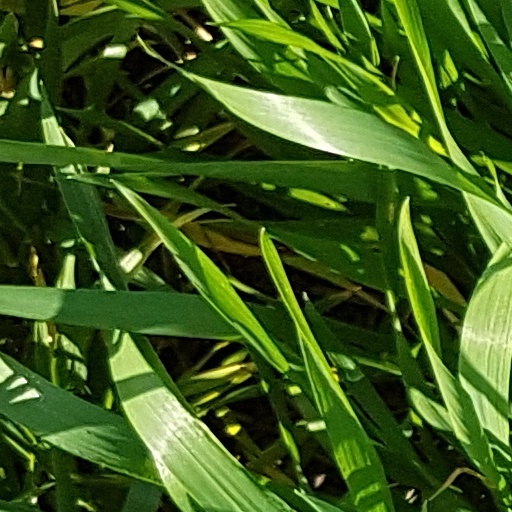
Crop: wheat